Félix Carbray

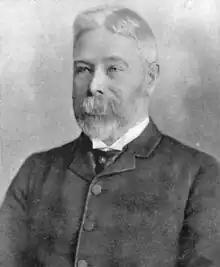

Félix Carbray (December 22, 1835 – December 20, 1907) was a Canadian politician.